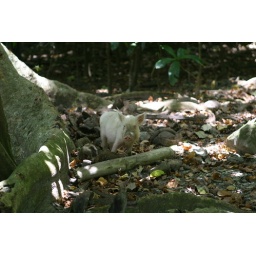
Baby pigs playing in the sand